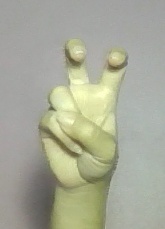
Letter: toot